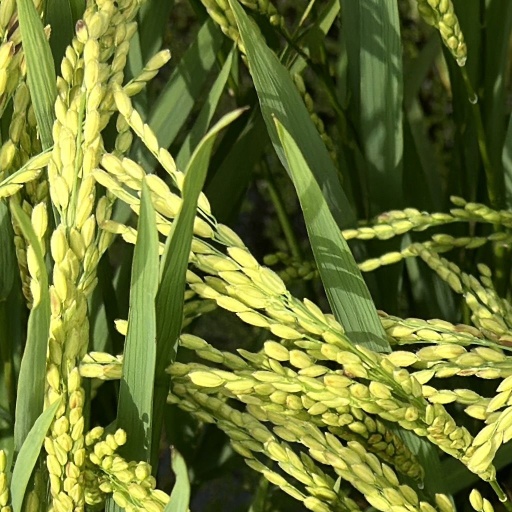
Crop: rice